Rohrpost in Berlin

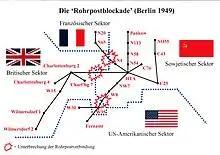
Scheme of the pneumatic post network interrupted by the pneumatic post blockade in 1949

In March 1868 the telegraph offices IV at the Brandenburg Gate and V at Potsdamer Platz were connected to the network, which was now 18 km long. On December 1, 1876, the network, which had been extended to 15 pneumatic post offices with a total length of 25.9 km, was opened to the general public. Postcards and letters up to a weight of 20 grams (maximum size: 14 cm × 9 cm) could be sent.